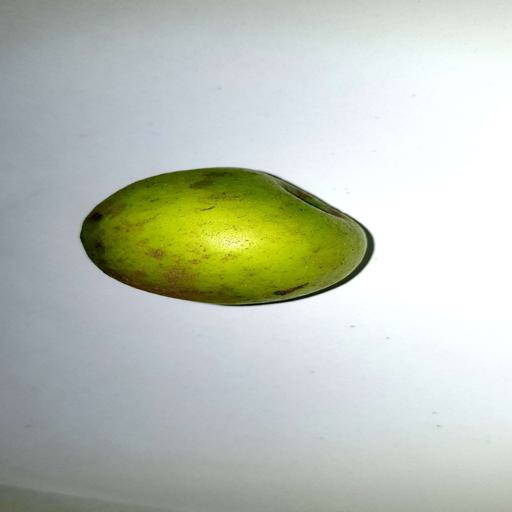
Label: healthy